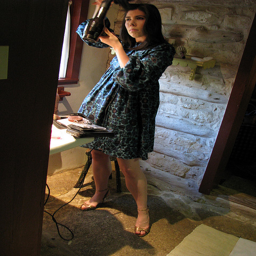
A woman blow drying her hair in a bathroom.
The hippie girl holds some sort of vase or bong.
A woman looking into a mirror while blow drying her hair.
a woman in a black and blue dress fixing her hair
A woman wearing a dress holds a bottle.